Abraham-Louis Breguet

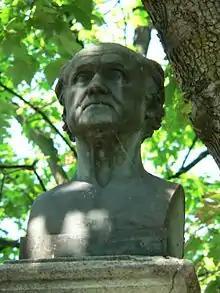
Statue of Abraham Louis Breguet in Père Lachaise Cemetery

As Breguet's fame gradually increased he became friendly with revolutionary leader Jean-Paul Marat, who also hailed from Neuchâtel. Salomons' biography records that Marat and Breguet were at the house of a mutual friend one day when an angry crowd gathered outside, shouting "Down with Marat!", but Breguet contrived their escape by disguising Marat as an old woman, and they left the house arm in arm, unmolested. In 1793 Marat discovered that Breguet was marked for the guillotine, possibly because of his friendship with Abbé Marie (and/or his association with the royal court); in return for his own earlier rescue, Marat arranged for a safe-pass that enabled Breguet to escape to Switzerland, from where he travelled to England. He remained there for two years, during which time he worked for King George III. When the political scene in France stabilised, Breguet returned to Paris.